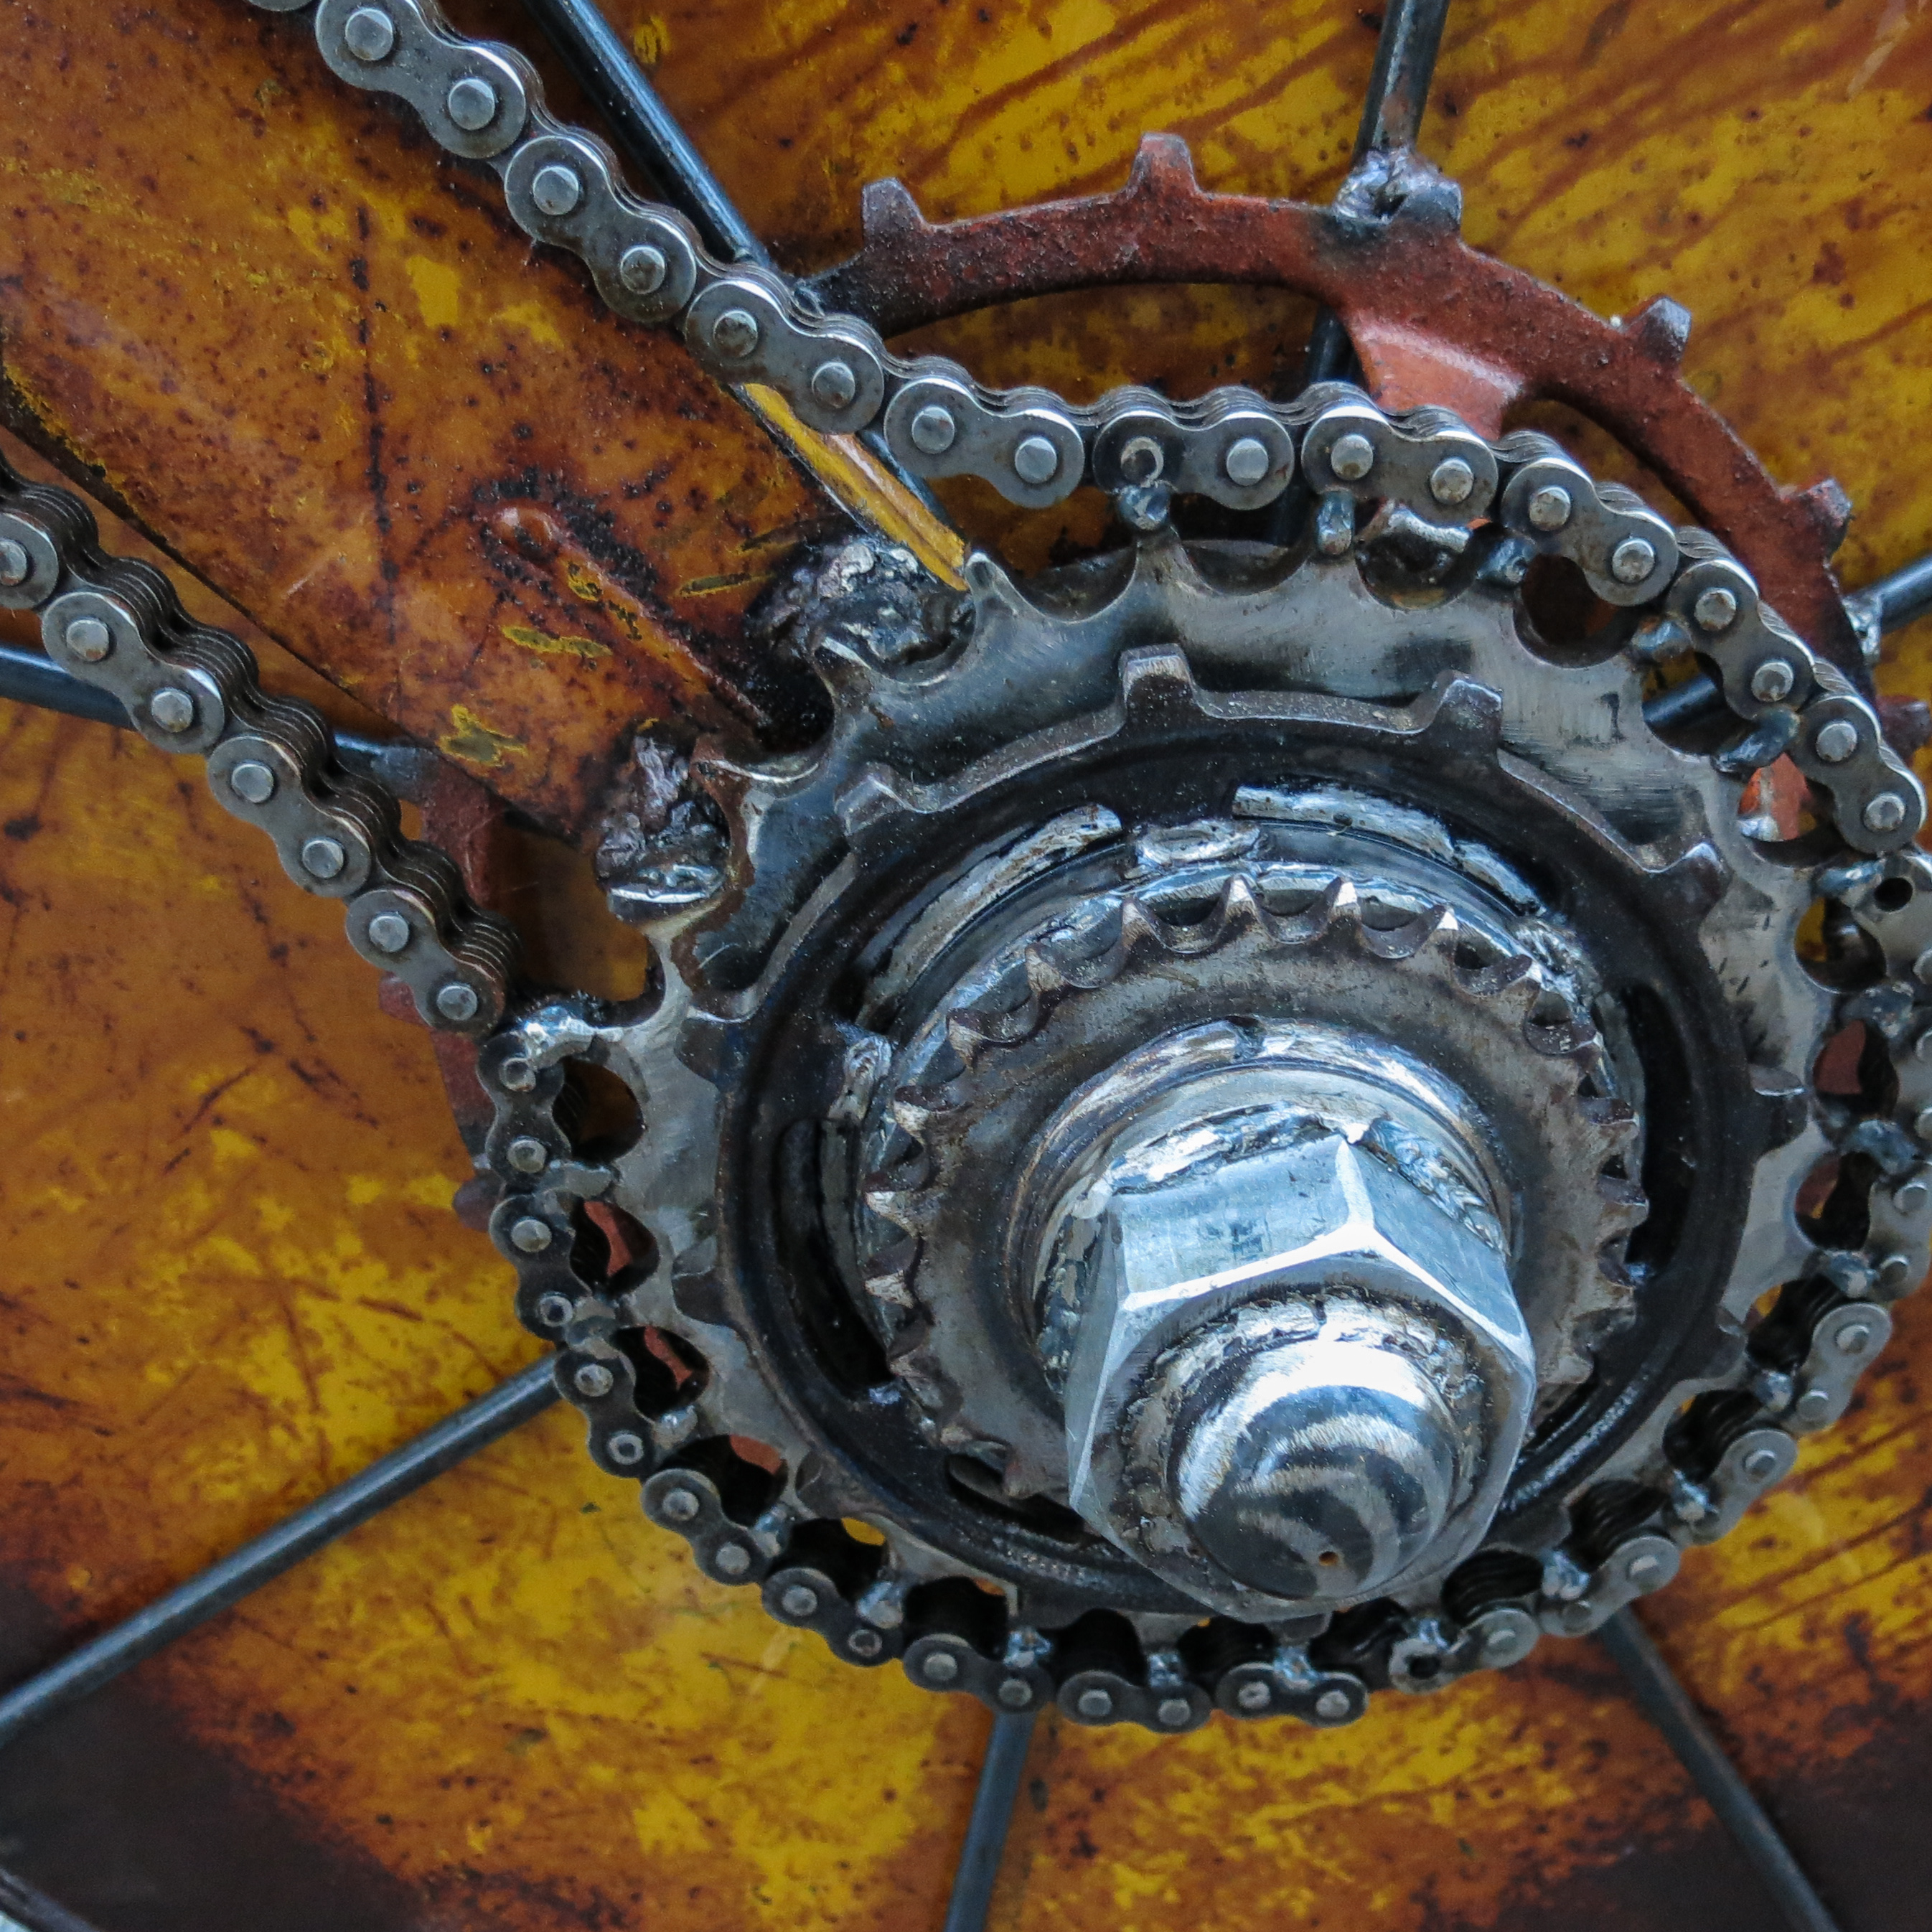
wheel, chain, bicycle, art, gears, carving, squarecrop, weld